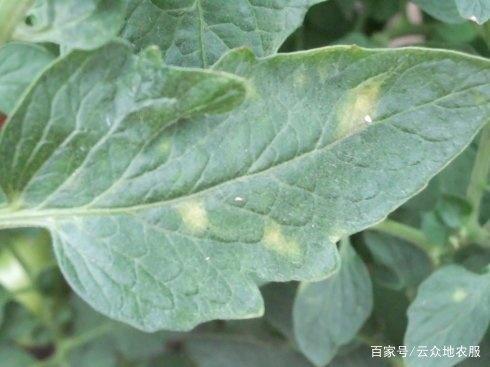
Plant: Tomato
Disease: tomato leaf mold